Tymphe

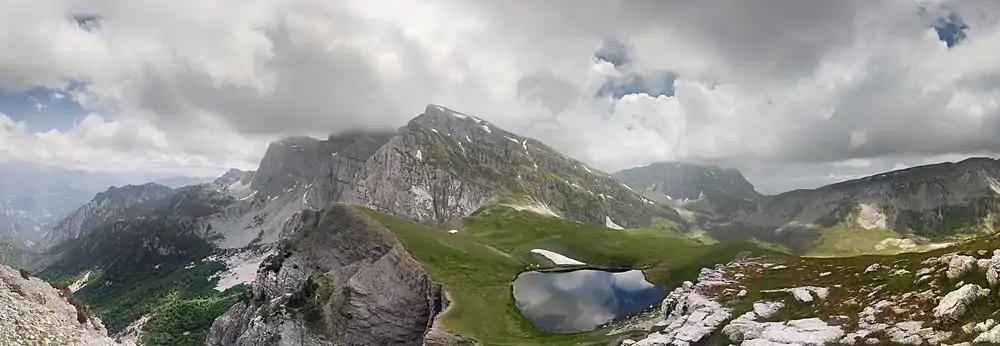
A panoramic view of Mt. Tímfi. On the left you can see Gamíla peak in the clouds, in the center is Plóskos and below it a Drakolímni, to the right topped in clouds is Astráka, and at the far right Lápatos. At the border between Astráka and Lapatos is the mountain hut D. Georgoulis.

Mount Tymphe represents a series of uplifted fault blocks and faulted escarpments and is largely composed of Palaeocene-Eocene limestone, with some exposures of Campanian-Jurassic dolomite and limestone on the northern scarp. The lower slopes are dominated by younger flysch rocks, which consist of thin beds of graded sandstones intercalated with softer, fissile siltstones. Extended glacial conditions prevailed on the uplands of Mount Tymphe during the Late Quaternary period, ca. 28,000 years ago. The glacial landscape is well-developed, especially on the southern slopes of Mount Tymphe, across the Astraka-Gamila plateau, and in the upland terrain above the villages of Skamneli and Tsepelovo, where lateral and terminal moraines form major landscape features. Additional forms of glacial deposits, which extend down to above sea level, include rock glaciers and limestone pavements.